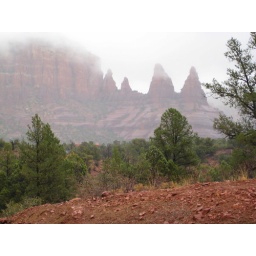
red rocks in the mist